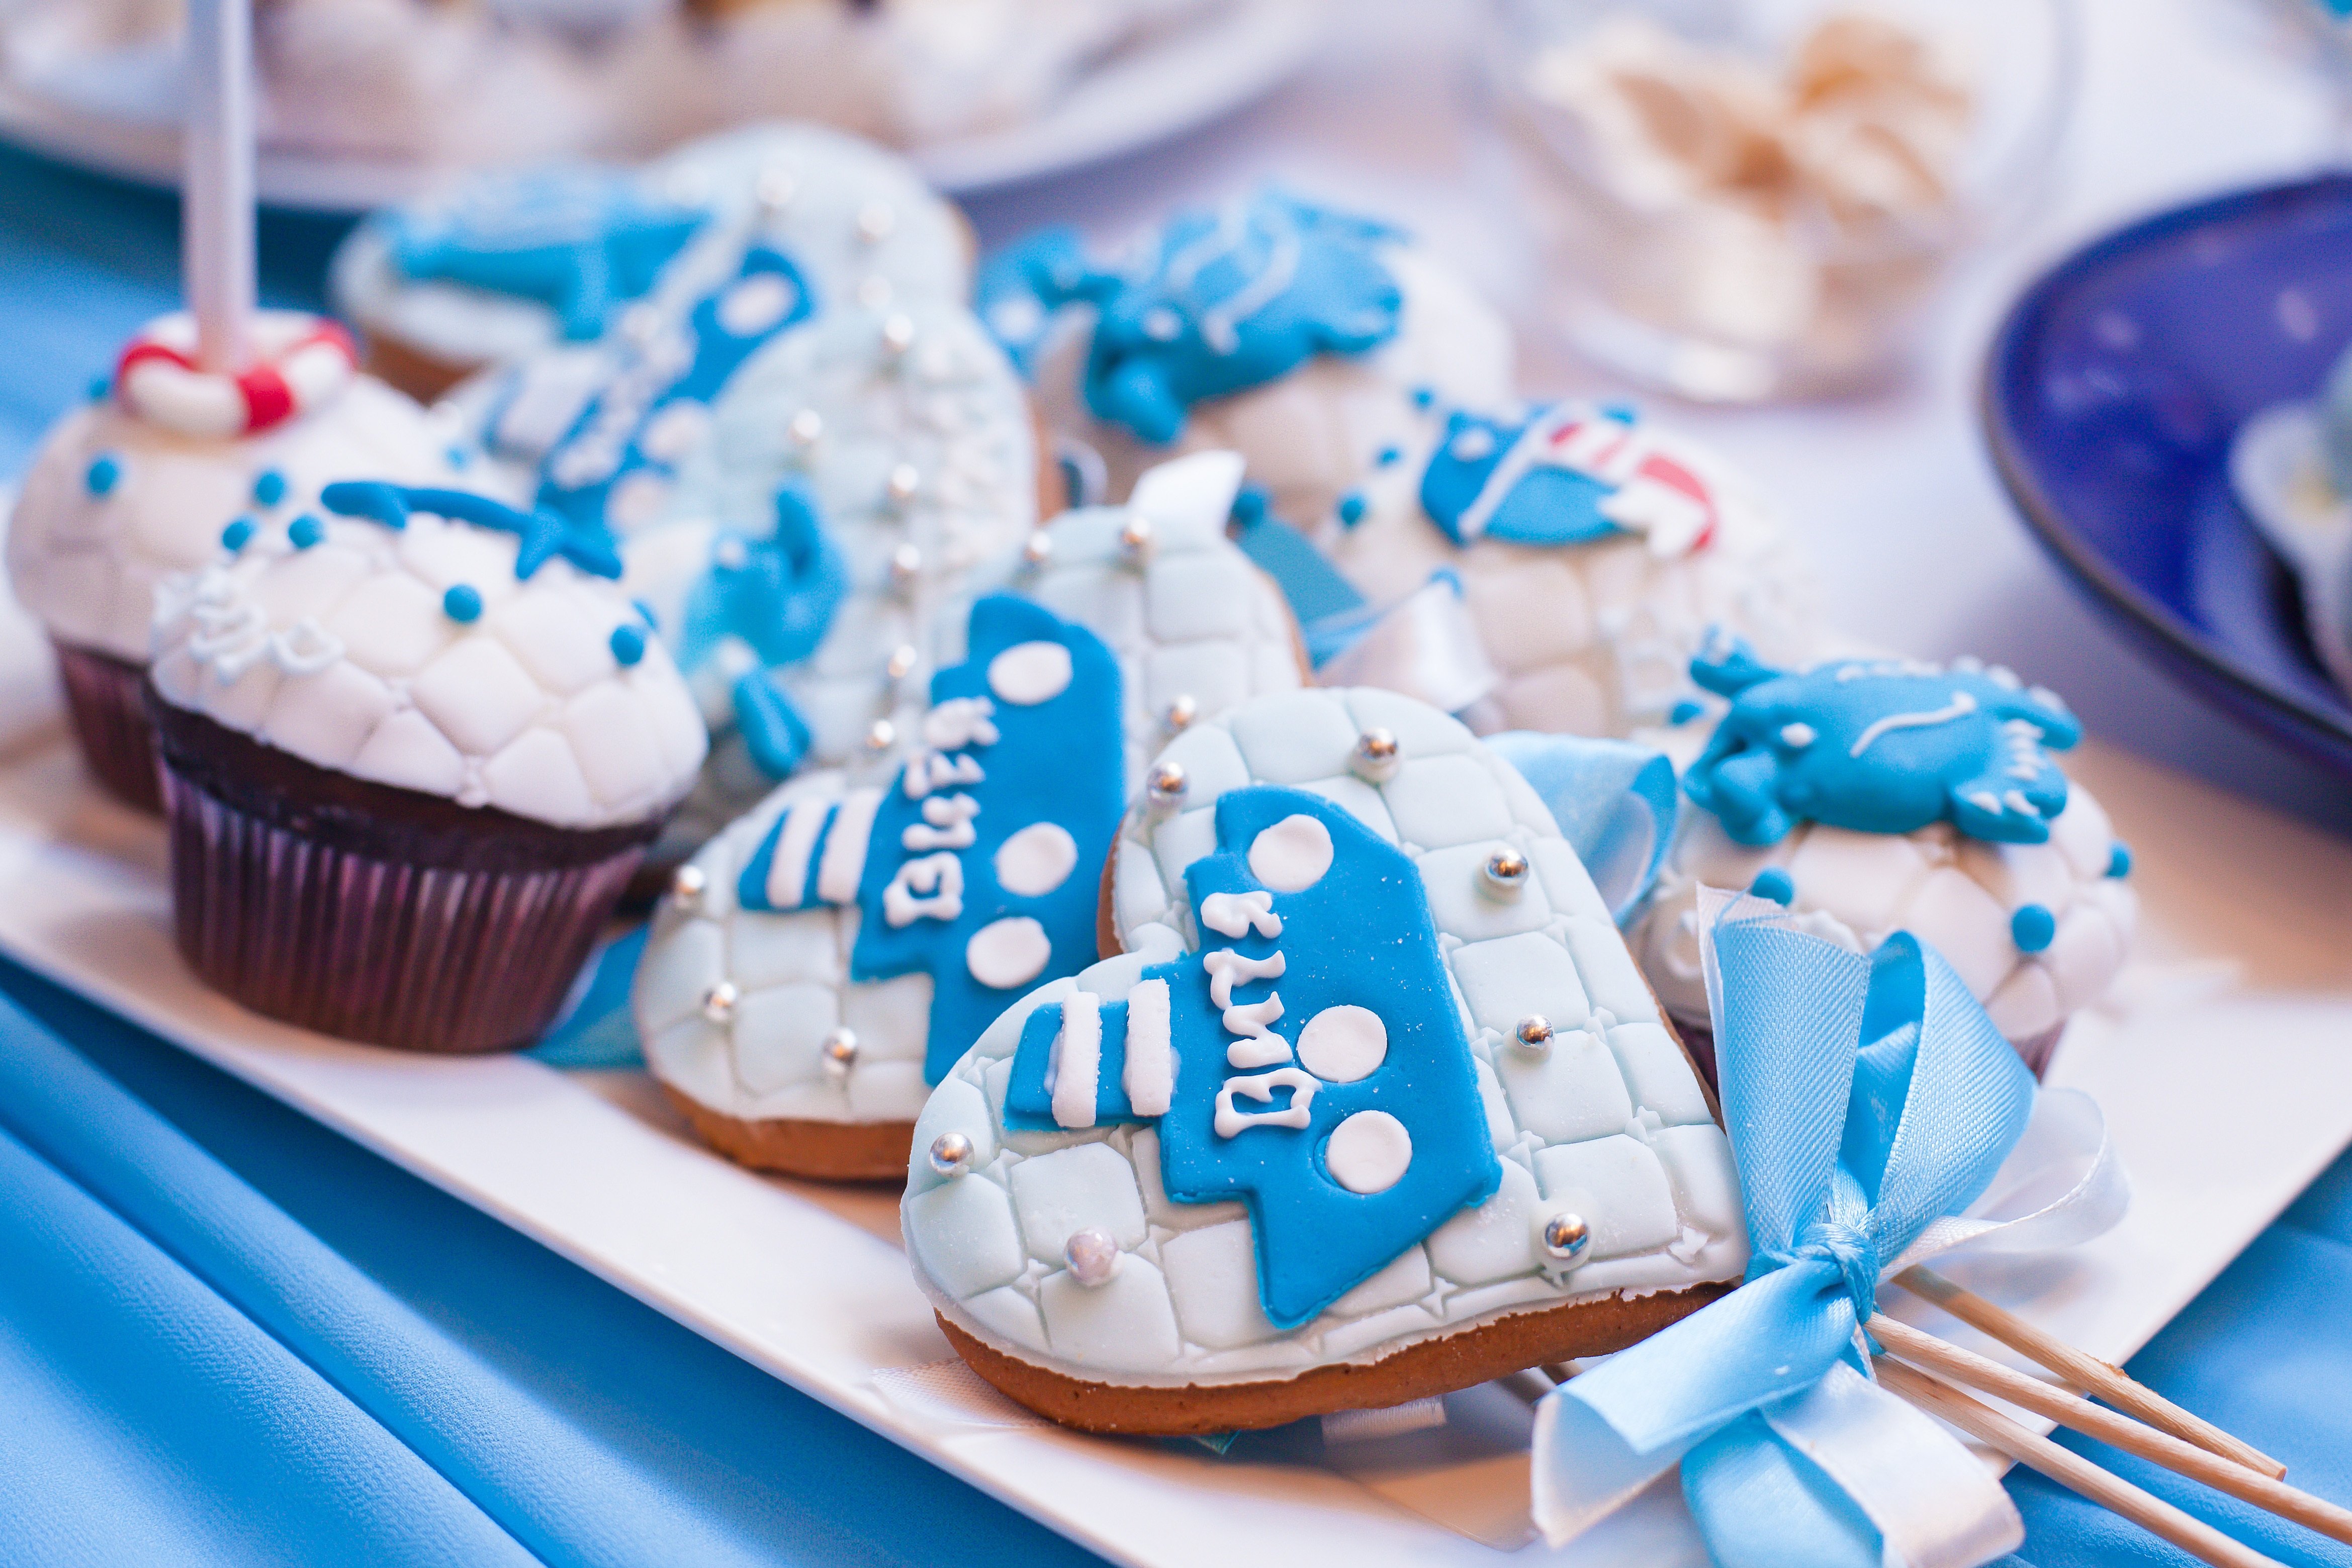
sweet, dish, food, kitchen, blue, closeup, cupcake, baking, dessert, delicious, cake, muffin, bake, sweets, icing, nutrition, party, cupcakes, fragrant, sweetness, gingerbread, taste, confectionery, cakes, flavor, buns, paste products, baby shower, snack food